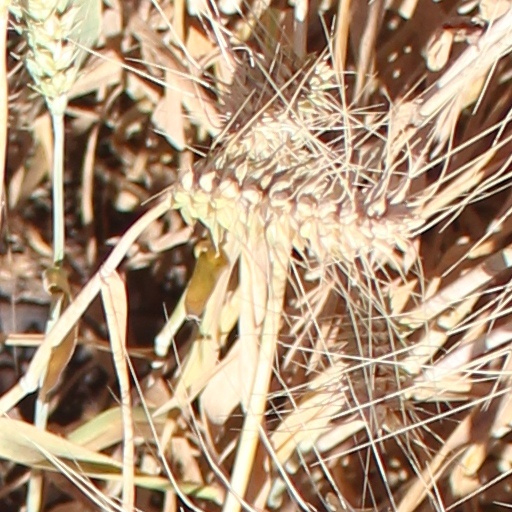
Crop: wheat